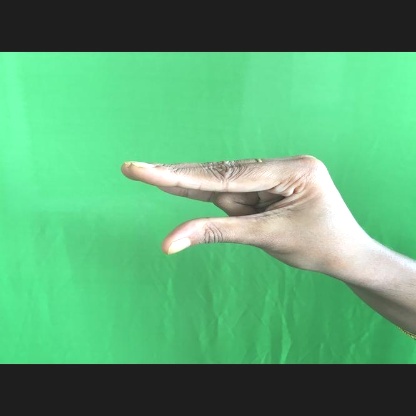
Mudra: Kangulam